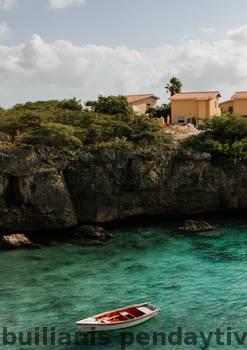
Label: Watermark